Sri Ananda Lingeshwara Temple

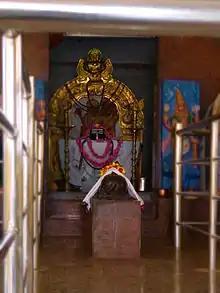
Idol of the God Sri Aananda Lingeshwarae

A Hindu temple situated in a small hill called Aananda Giri Hill near Hebbal, Bangalore capital city of Karnataka state, India, was originated in 13th century Chola dynasty era.